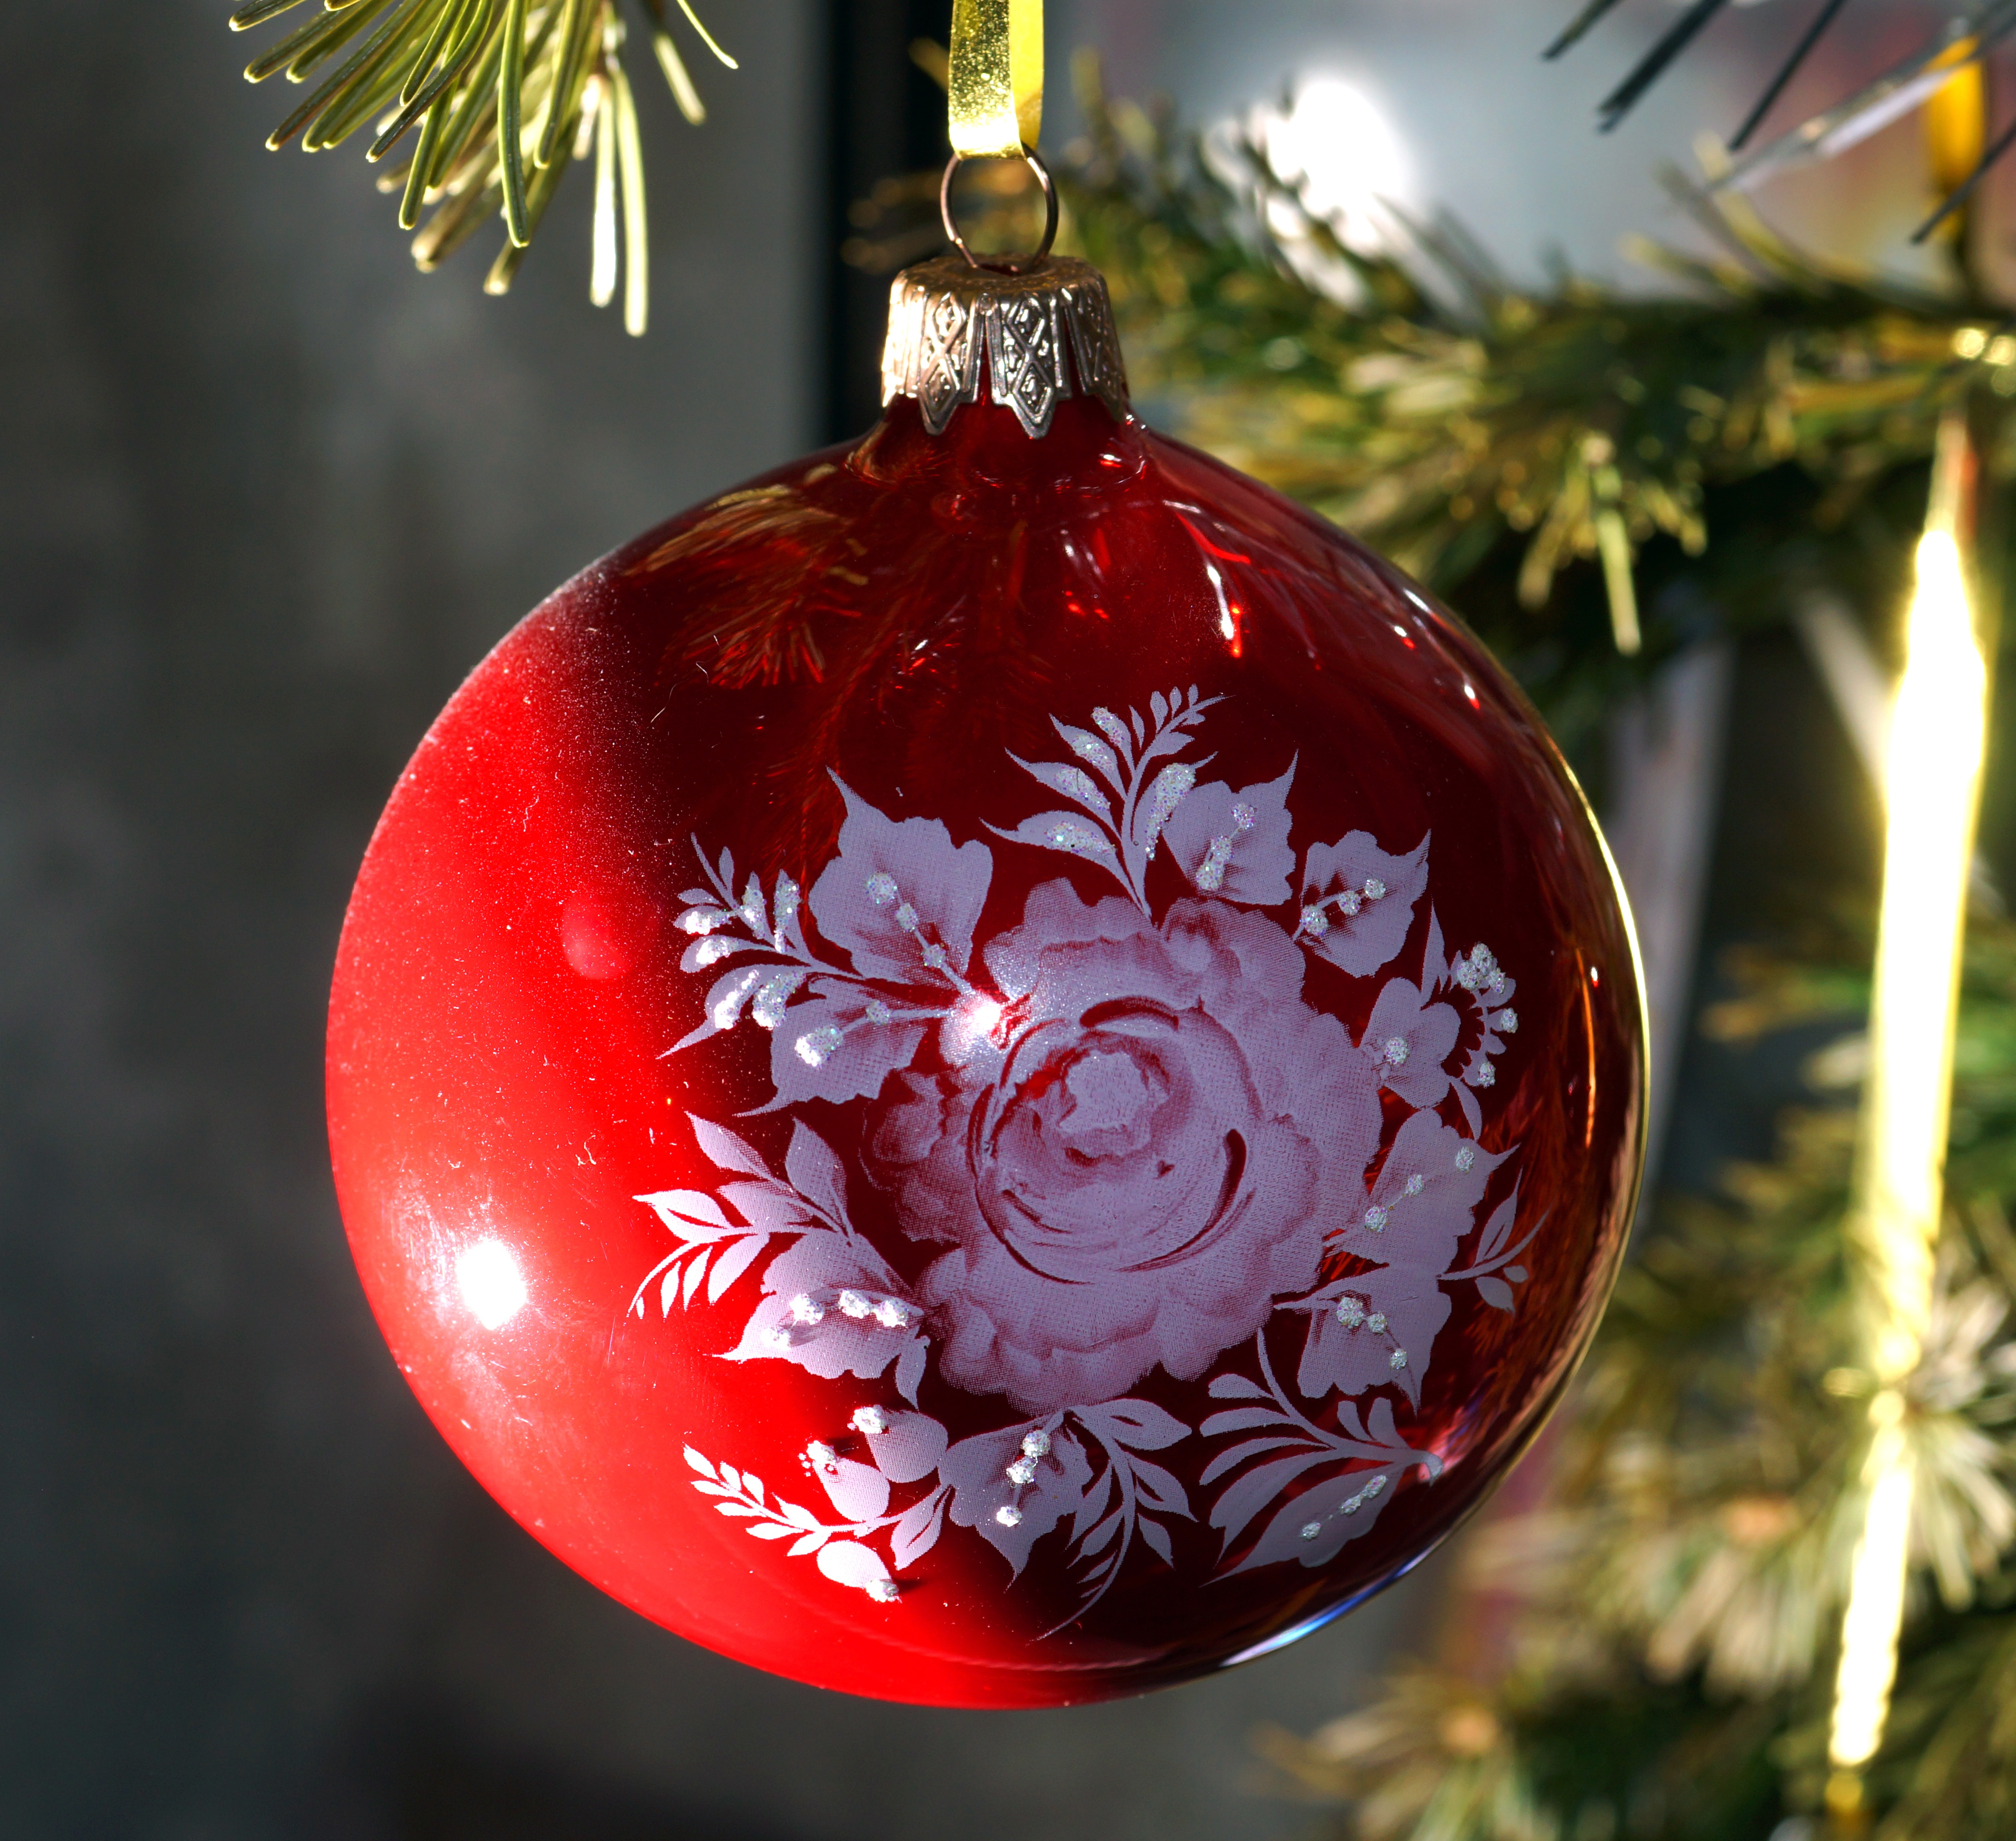
tree, branch, red, produce, holiday, christmas, christmas tree, ornament, christmas decoration, postcard, beautiful, christmas decorations, new year's eve, christmas tree toy, congratulation